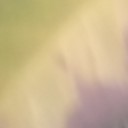
Label: Leaf_rust